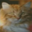
Label: cat